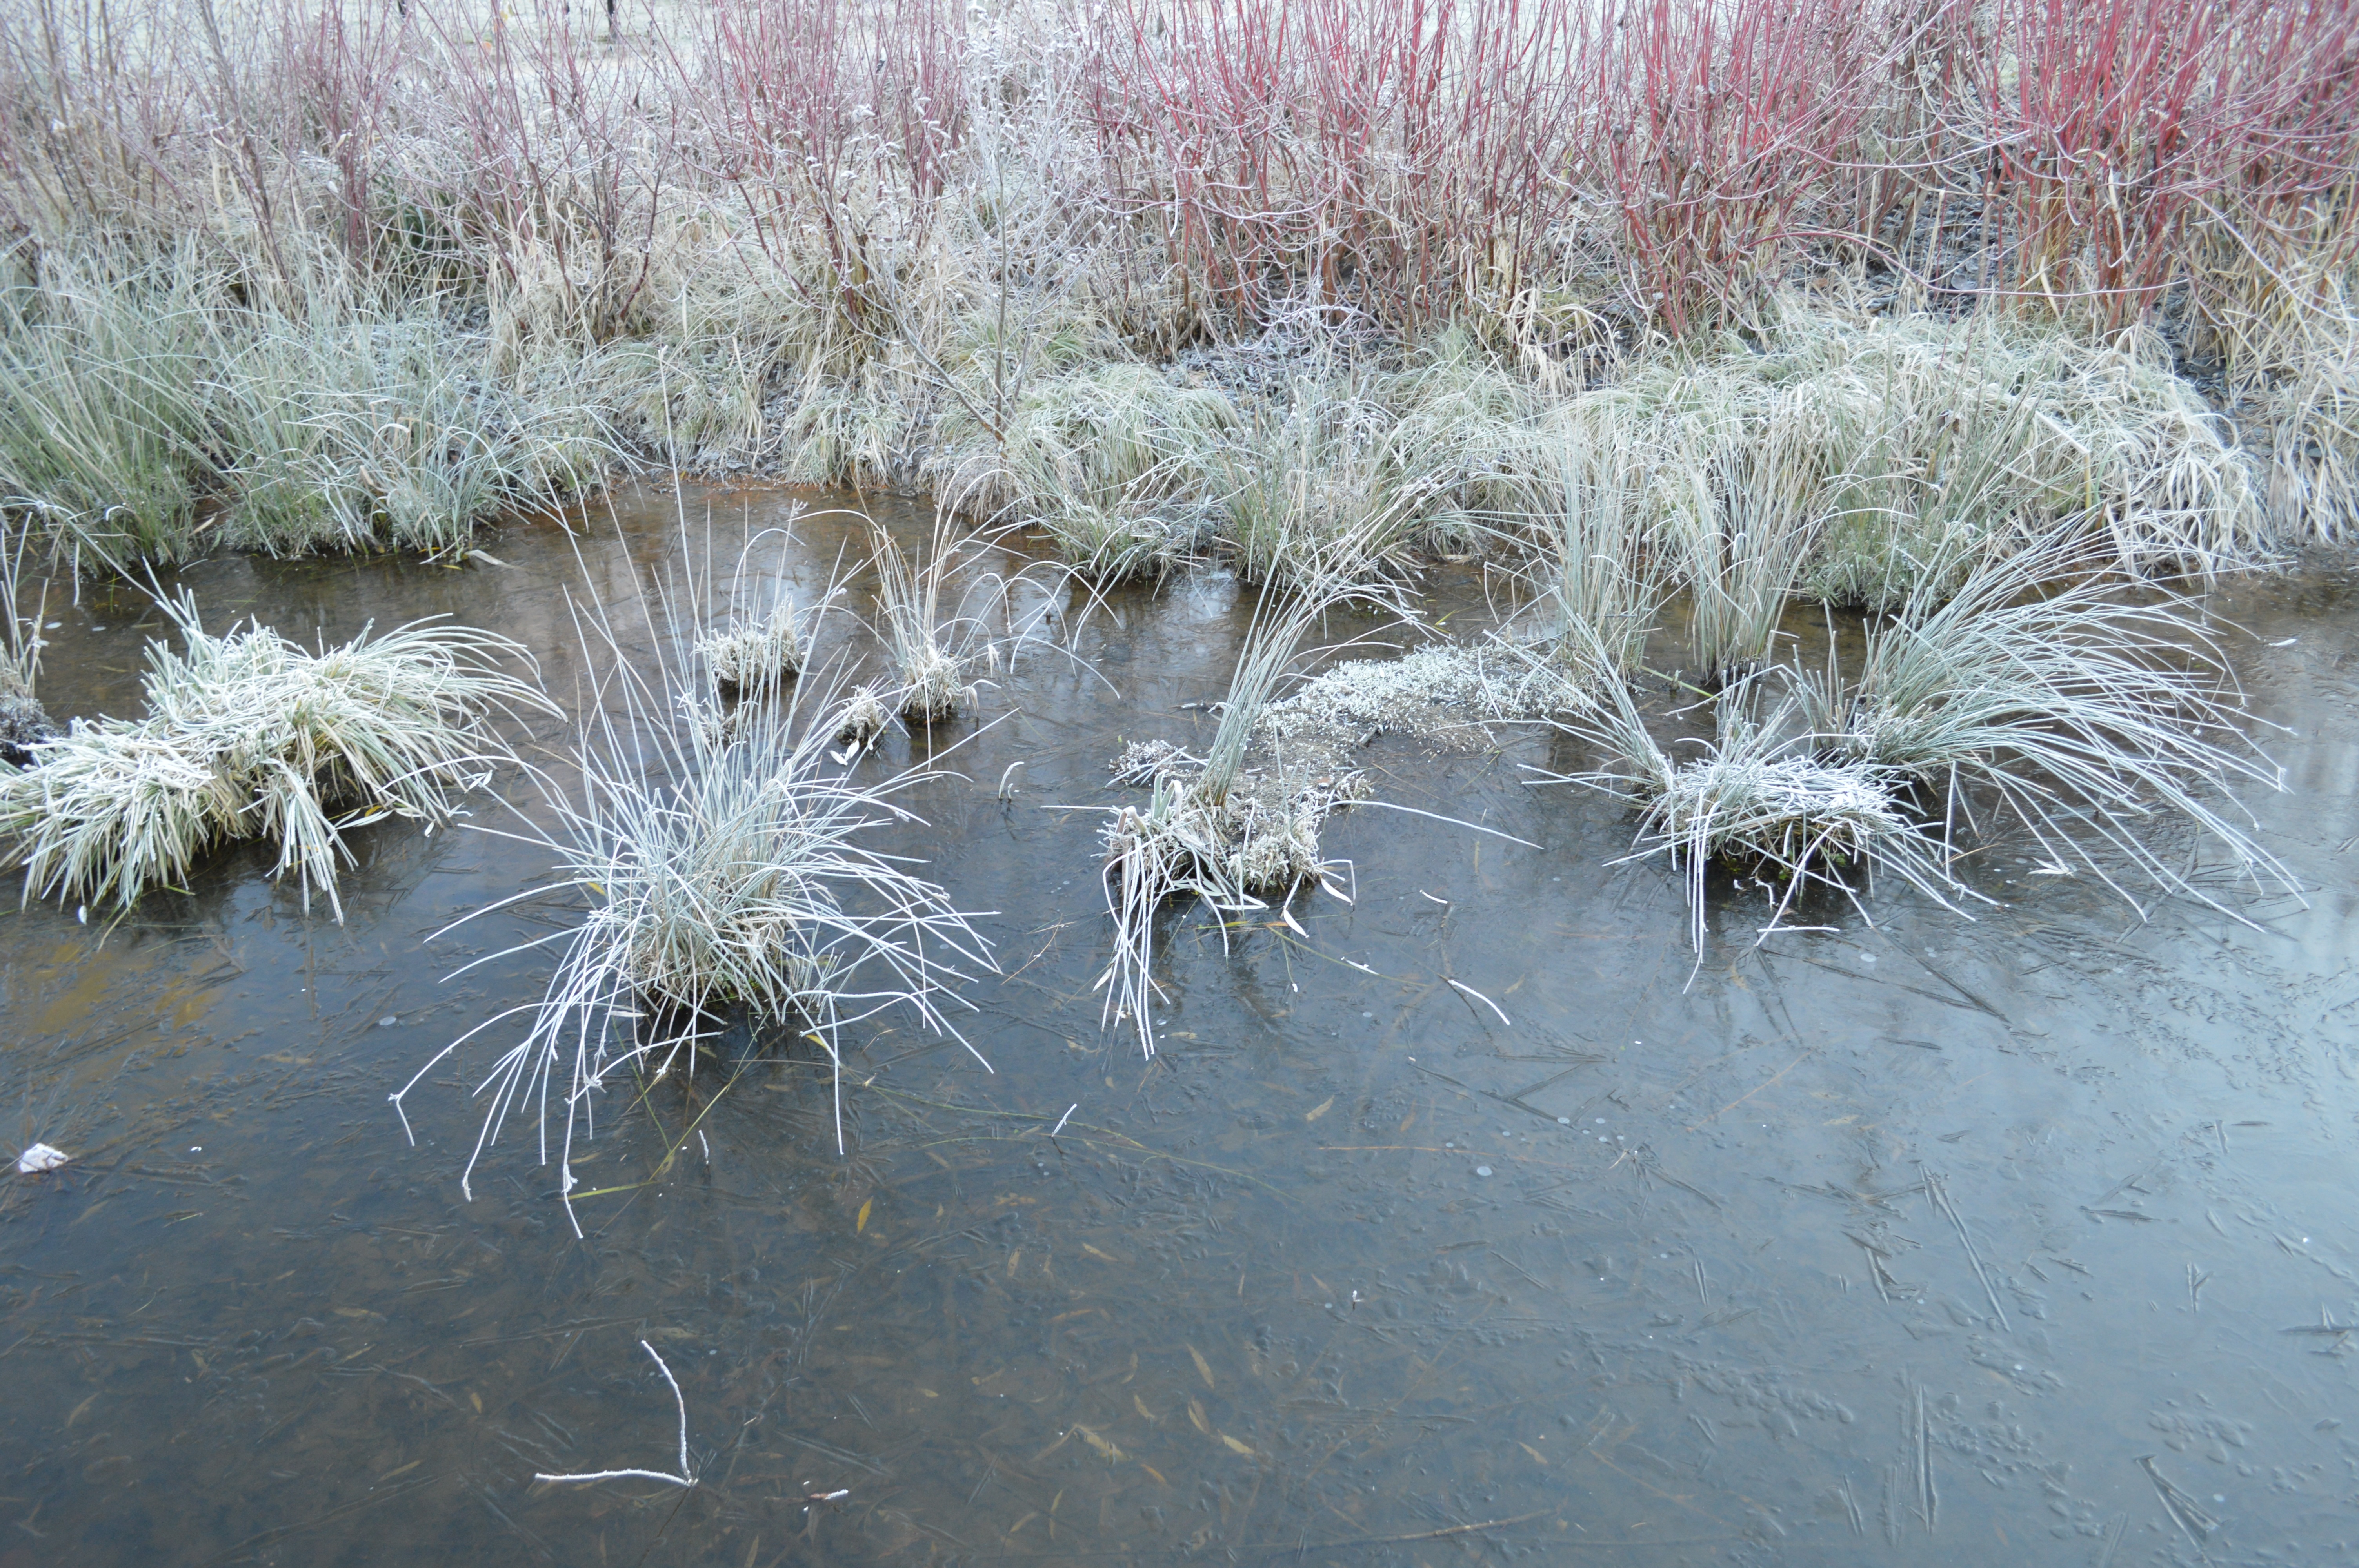
nature, frost, winter, grass, water, tree, flora, weather, grass family, plant, freezing, season, snow, ice, flower, branch